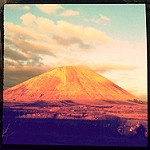
Scene: Outdoor